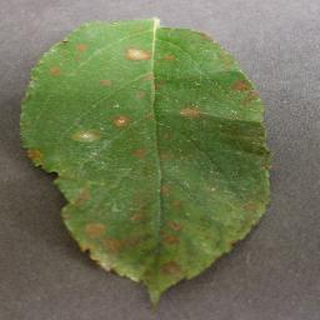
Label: apple_cedar_apple_rust